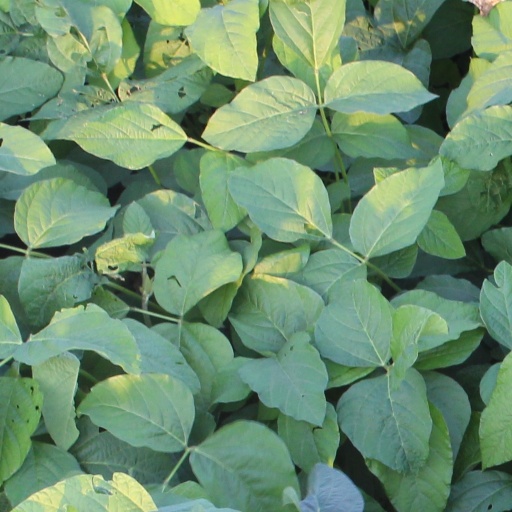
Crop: soybean